Polarized light microscopy

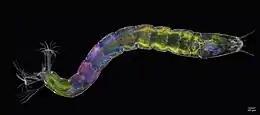
Depiction of internal organs of a midge larva via birefringence and polarized light microscopy

Polarized light microscopy can mean any of a number of optical microscopy techniques involving polarized light. Simple techniques include illumination of the sample with polarized light. Directly transmitted light can, optionally, be blocked with a polariser oriented at 90 degrees to the illumination. More complex microscopy techniques which take advantage of polarized light include differential interference contrast microscopy and interference reflection microscopy. Scientists will often use a device called a polarizing plate to convert natural light into polarized light.